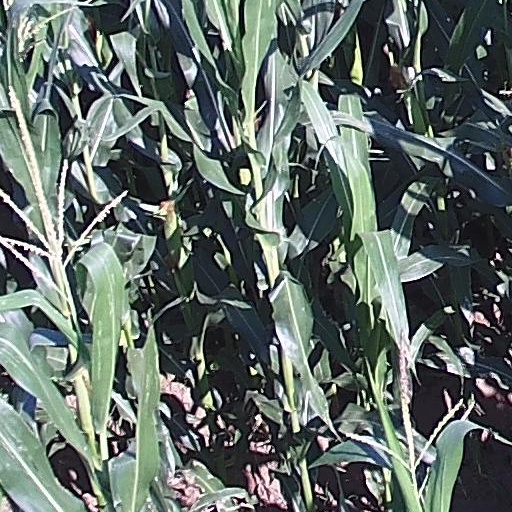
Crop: maize; corn